Schooner

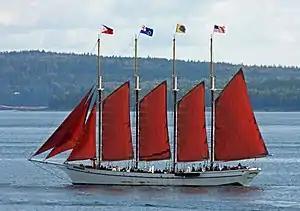
Four-masted schooner, "Margaret Todd"

The Norwegian polar schooner "Fram" was used by both Fridtjof Nansen and Roald Amundsen in their explorations of the poles.